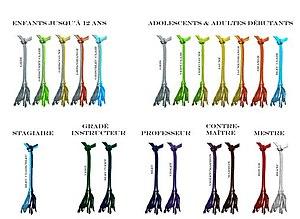
graduation (cordes) du groupe de capoeira Candeias
Le groupe Candeias est un groupe de capoeira qui s'est développé au cours des trente dernières années.